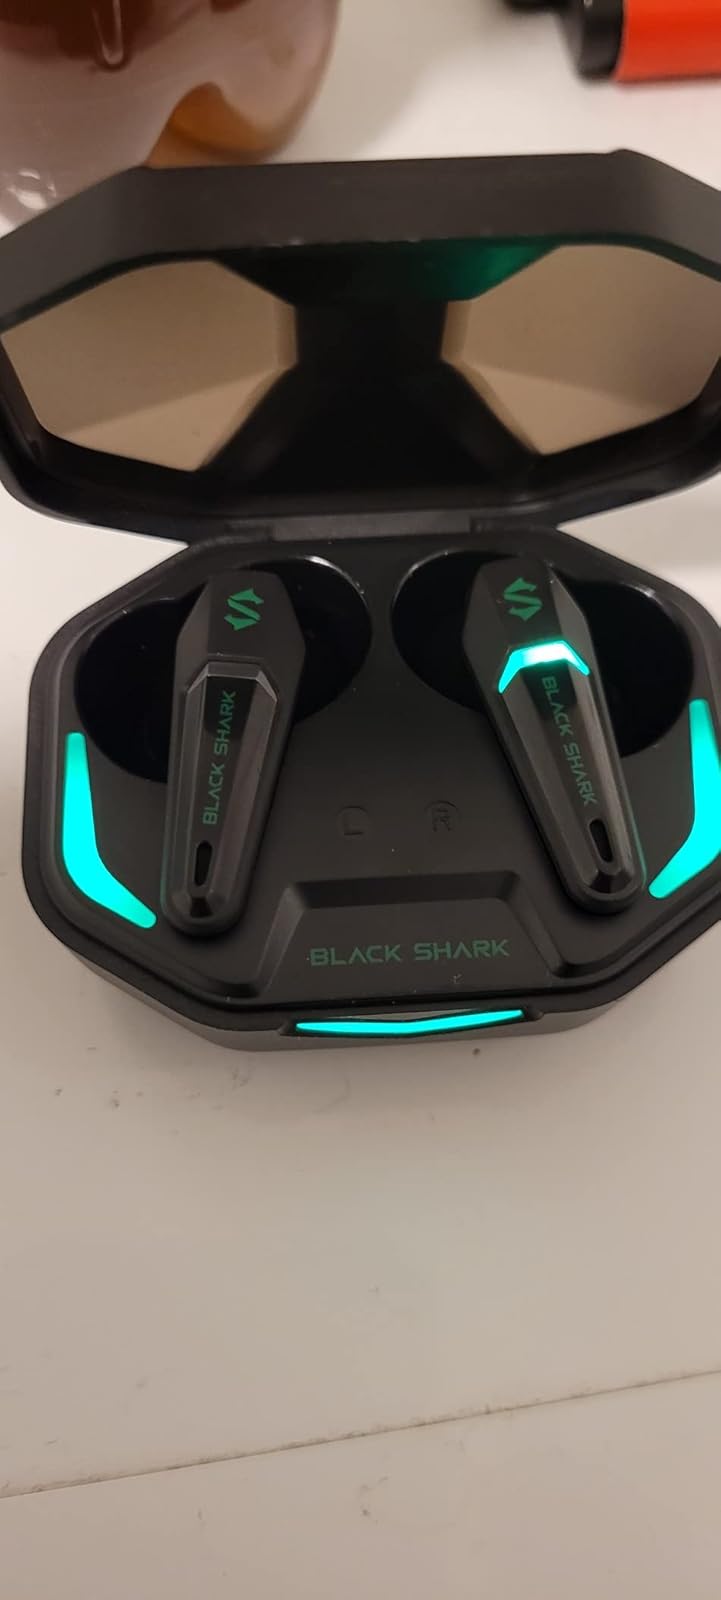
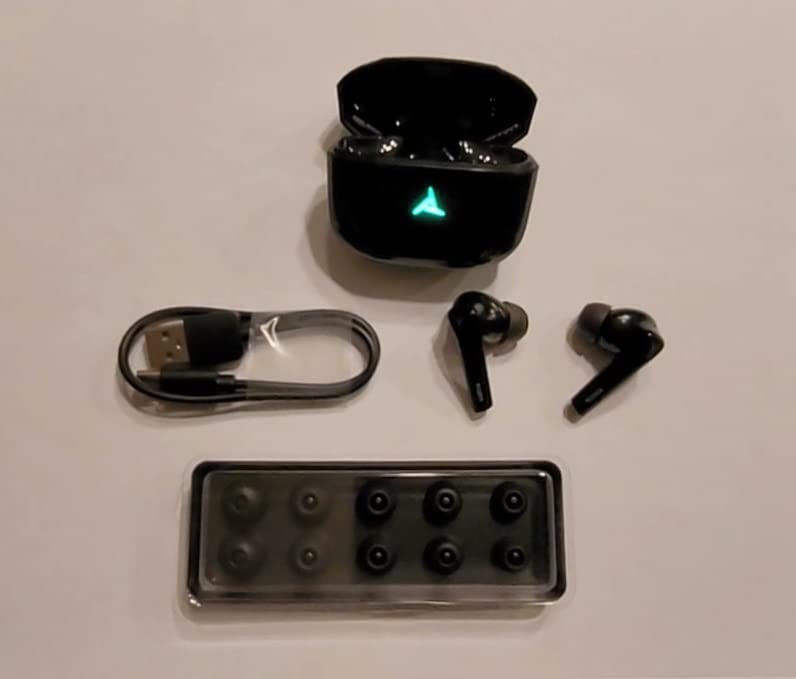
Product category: earbuds
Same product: no